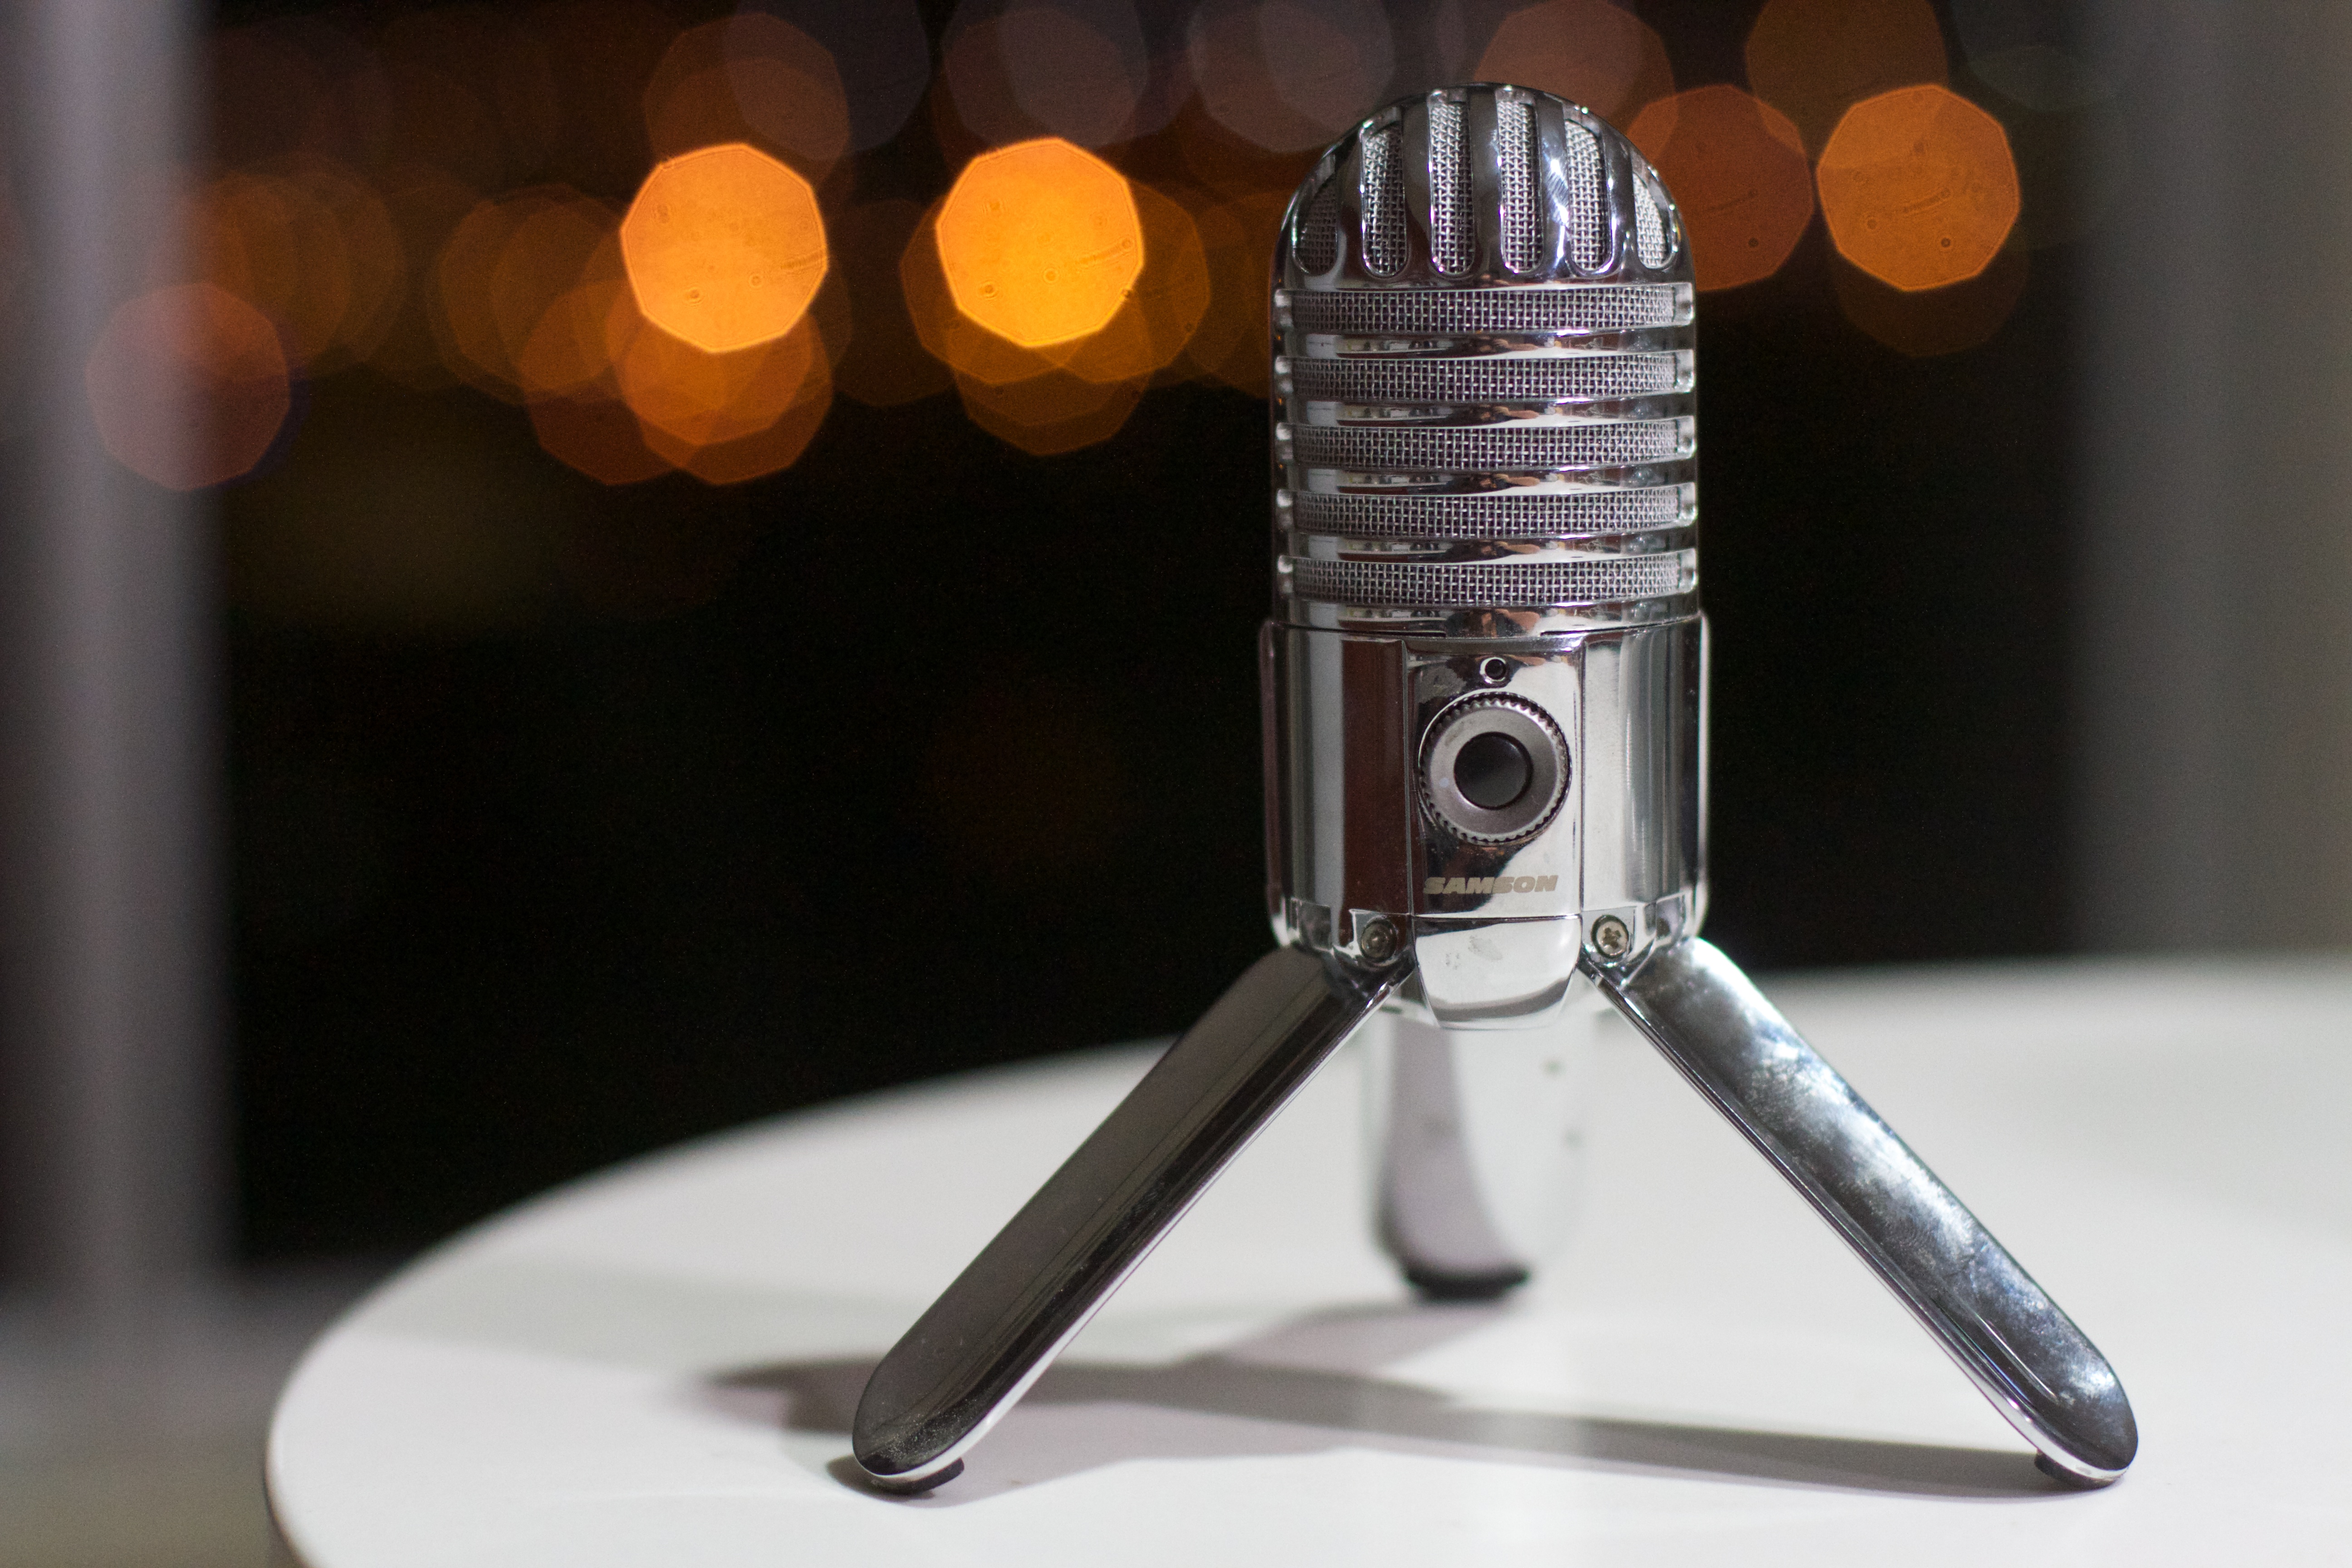
bokeh, microphone, lighting